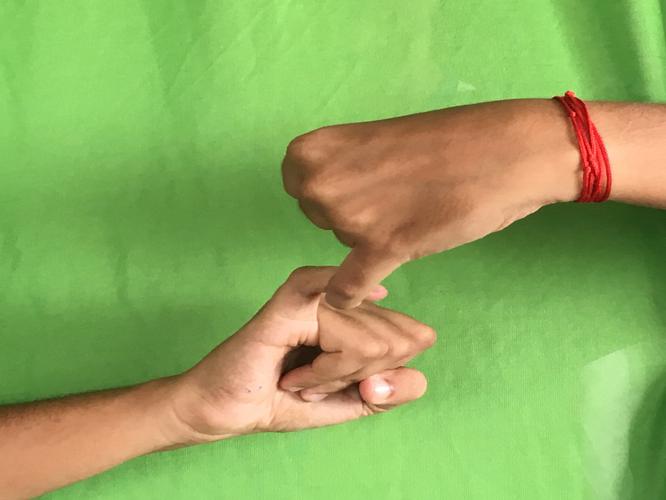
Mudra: Kilaka
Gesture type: double_hand